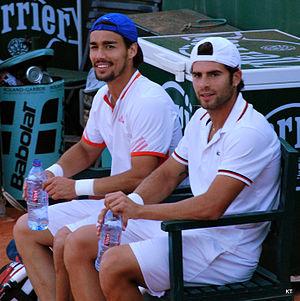
Fabio Fognini, né le 24 mai 1987 à Sanremo, est un joueur de tennis italien, professionnel depuis 2004. Il compte neuf titres en simple pour dix finales perdues, dont un Masters 1000 remporté à Monte-Carlo en 2019.